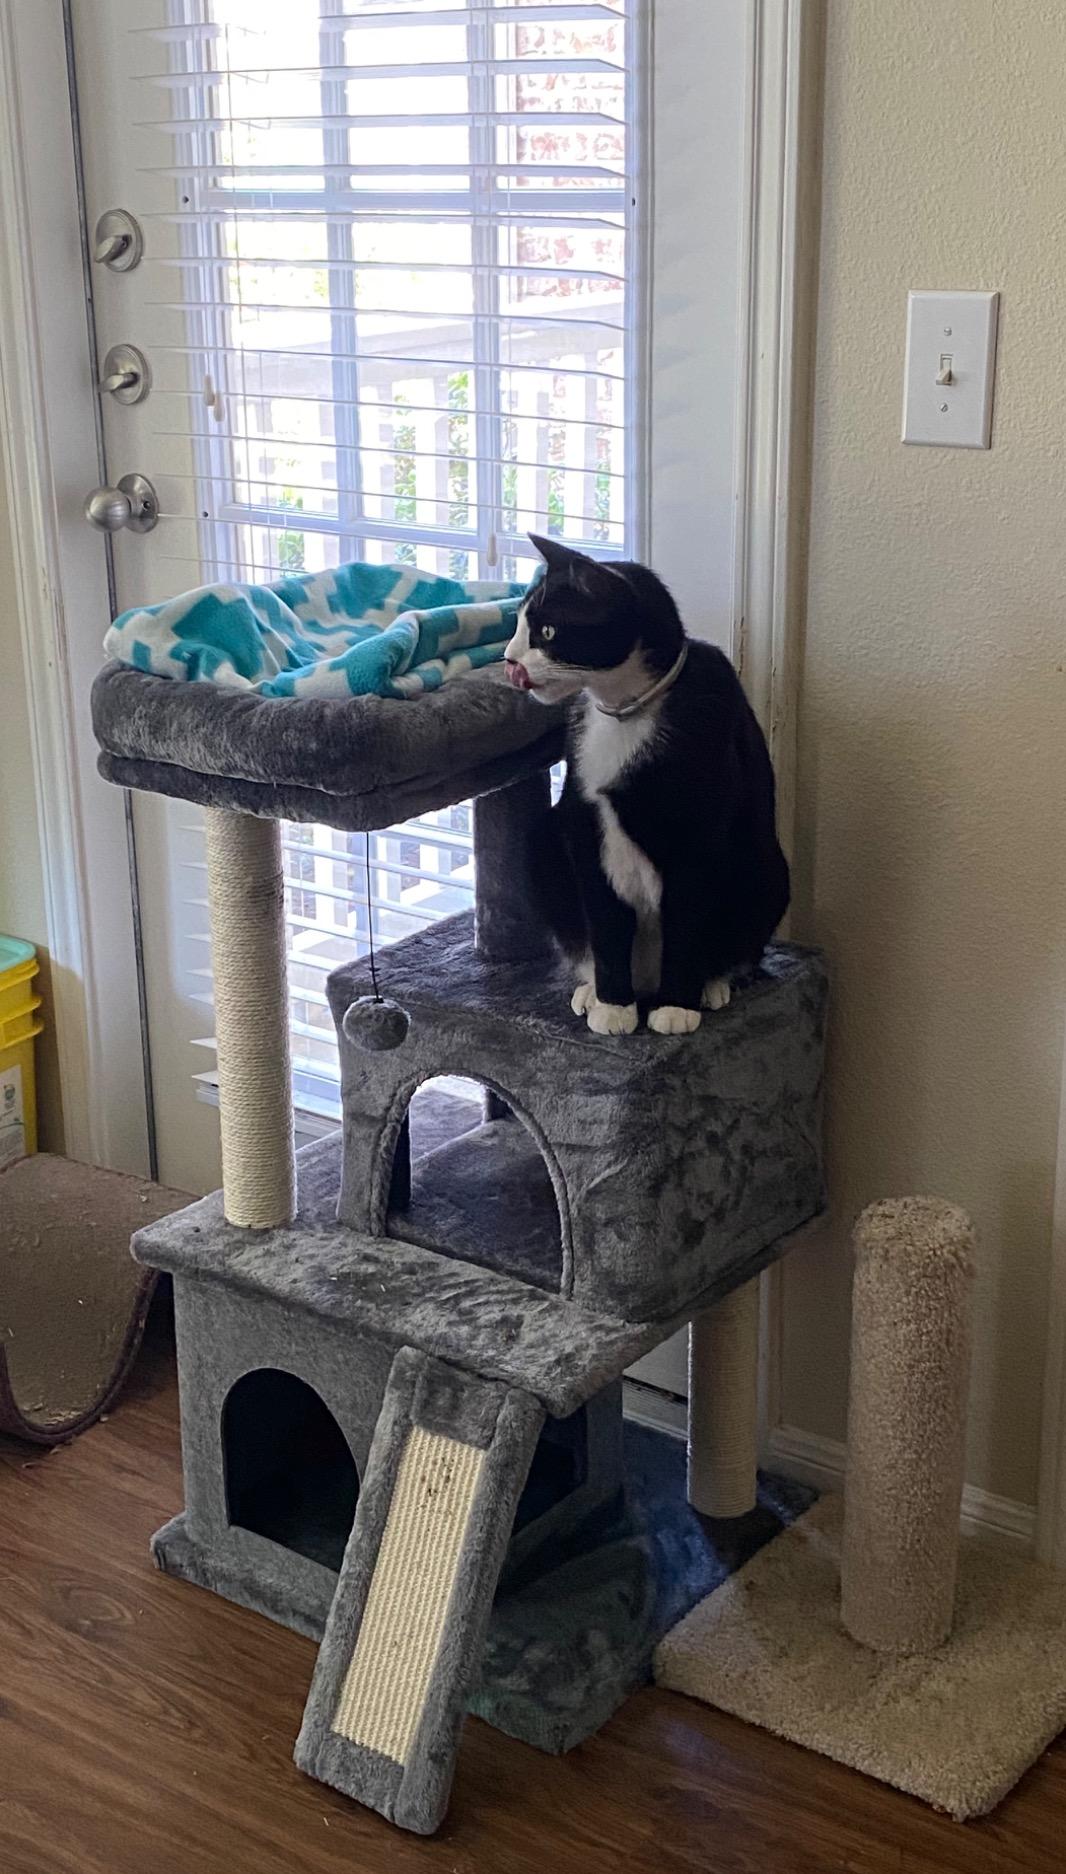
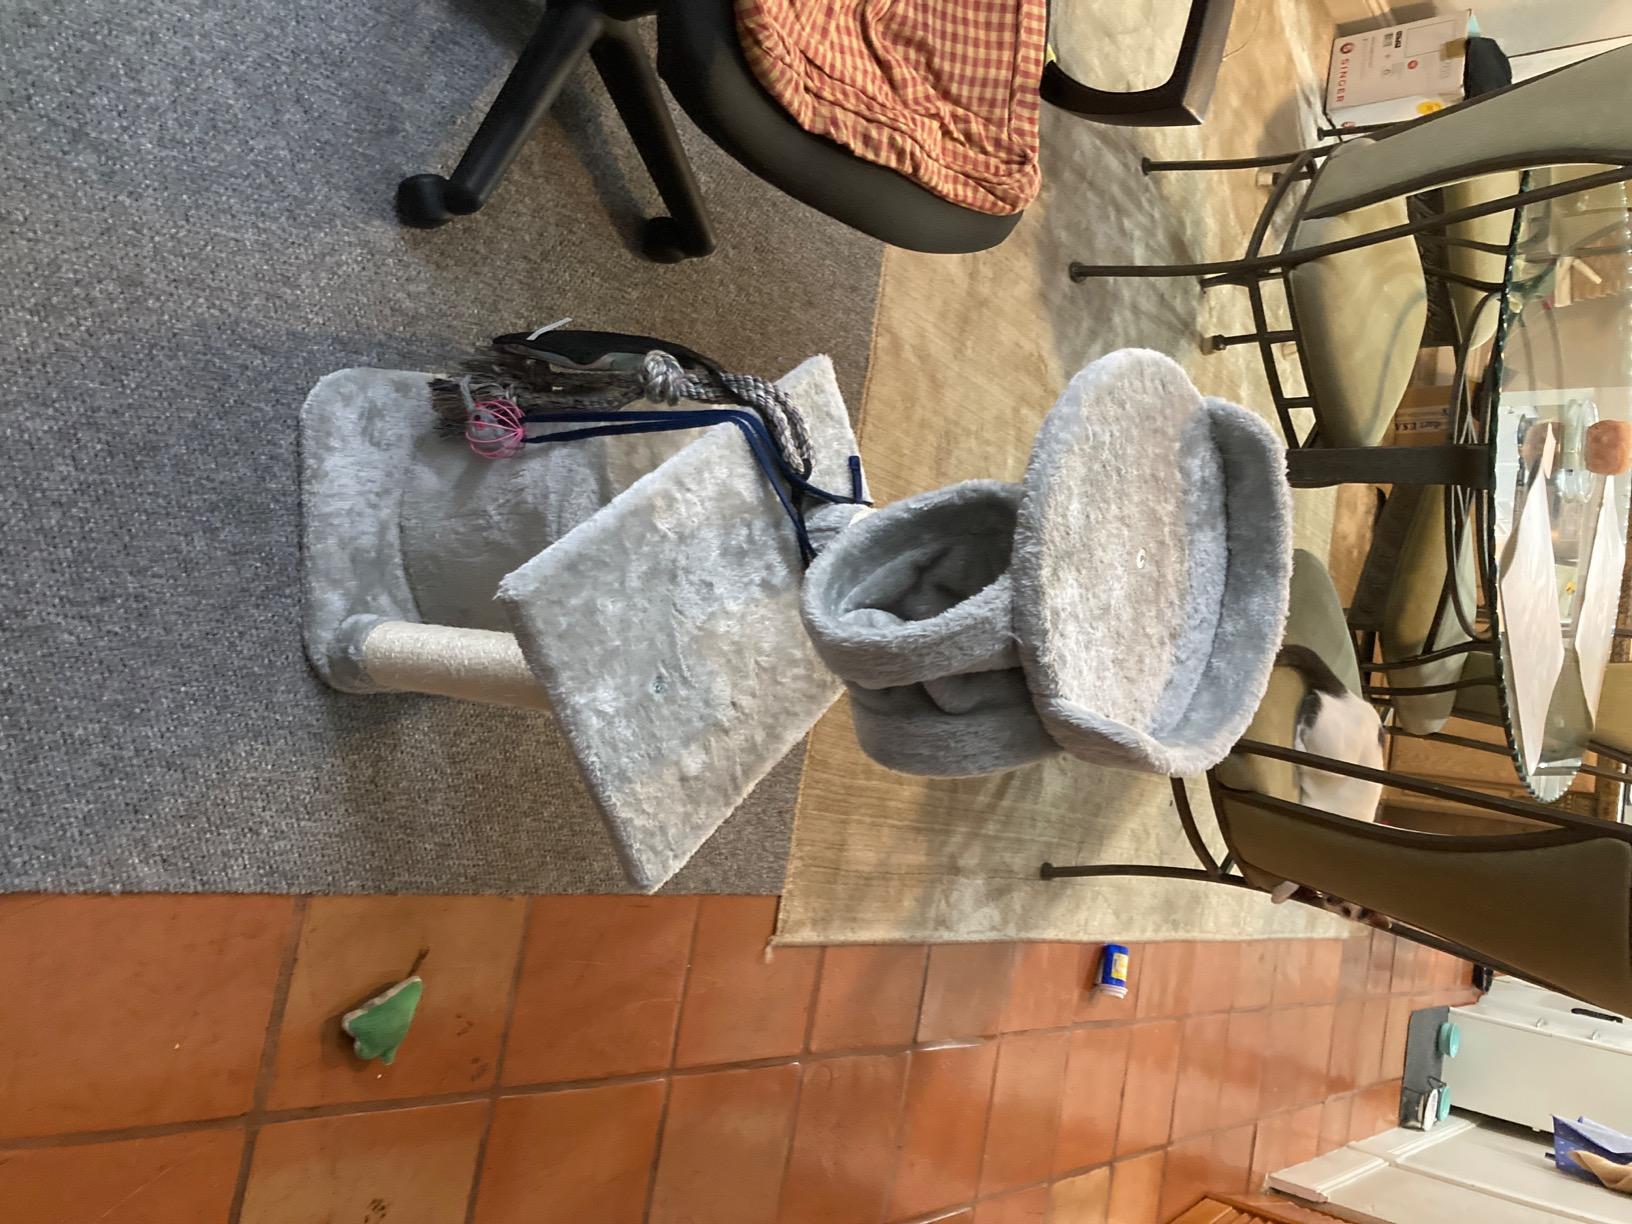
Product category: items_cat tree
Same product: no